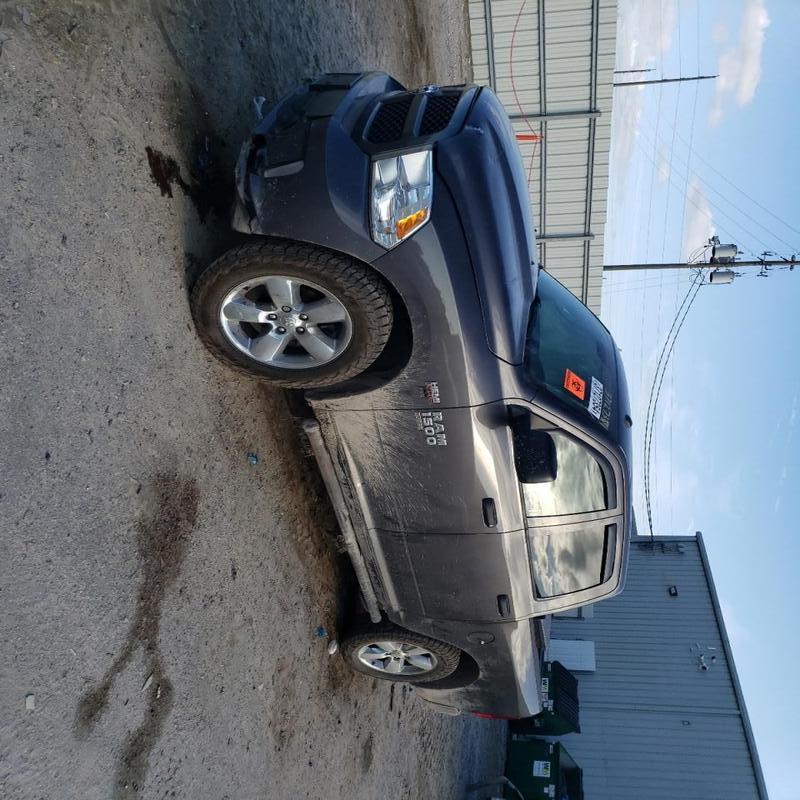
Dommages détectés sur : porte arrière droite, aile arrière droite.
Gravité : mineur